Battle of Malvern Hill

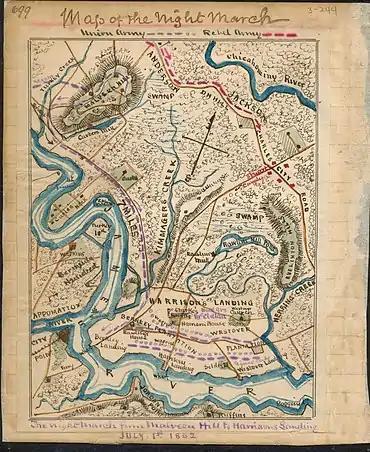
Map of the night march from Malvern Hill to Harrison's Landing; by Pvt. Robert K. Sneden of Brig. Gen. Heintzelman's III Corps. Union Army indicated in purple; Confederates or "Rebels" indicated in red.

Not long after the advance of Armistead's regiments, John Magruder and his men arrived near the battlefield, albeit quite late because of the confusion regarding the names of local roads—by this time, it was 4pm. Magruder was told at that morning's war council to move to Huger's right, but he was unaware of Huger's position, and sent Major Joseph L. Brent to locate Huger's right flank. Brent found Huger, who said he had no idea where his brigades were. Huger was noticeably upset that his men had been given orders by someone other than himself; Lee had told Huger's two brigades under Armistead and Ambrose Wright to advance to the right part of the Confederate line. Upon hearing of this, Magruder was quite confused. He sent Capt. A. G. Dickinson to find Lee and inform him of the "successful" charge of Armistead's men and request further orders. Contrary to this message, Armistead was in fact pinned down halfway up Malvern Hill. At the same time, Whiting sent Lee an incorrect report that Union forces were retreating. Whiting had mistaken two events for a Federal withdrawal—the movement of Edwin Sumner's troops, who were adjusting their position to avoid the Confederate fire, and the relaxing of Union fire on his side, which was actually the Union artillery concentrating their firepower to a different front. Whiting and Magruder's erroneous reports led Lee to send a draft of orders to Magruder via Dickinson: "General Lee expects you to advance rapidly", wrote Dickinson. "He says it is reported that the enemy is [retreating]. Press forward your whole line and follow up Armistead's success." Before Dickinson returned with these orders, Magruder was belatedly handed the order sent out three hours previously (at 1:30 pm) by Chilton. Since no time was affixed to the text of the orders, Magruder was unaware that these orders had been rendered meaningless by the failure of the Confederate artillery during the past few hours, and believed he had received two successive orders from Lee to attack.